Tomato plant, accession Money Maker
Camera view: tilt-top (135 deg); turntable rotation: 90 degrees
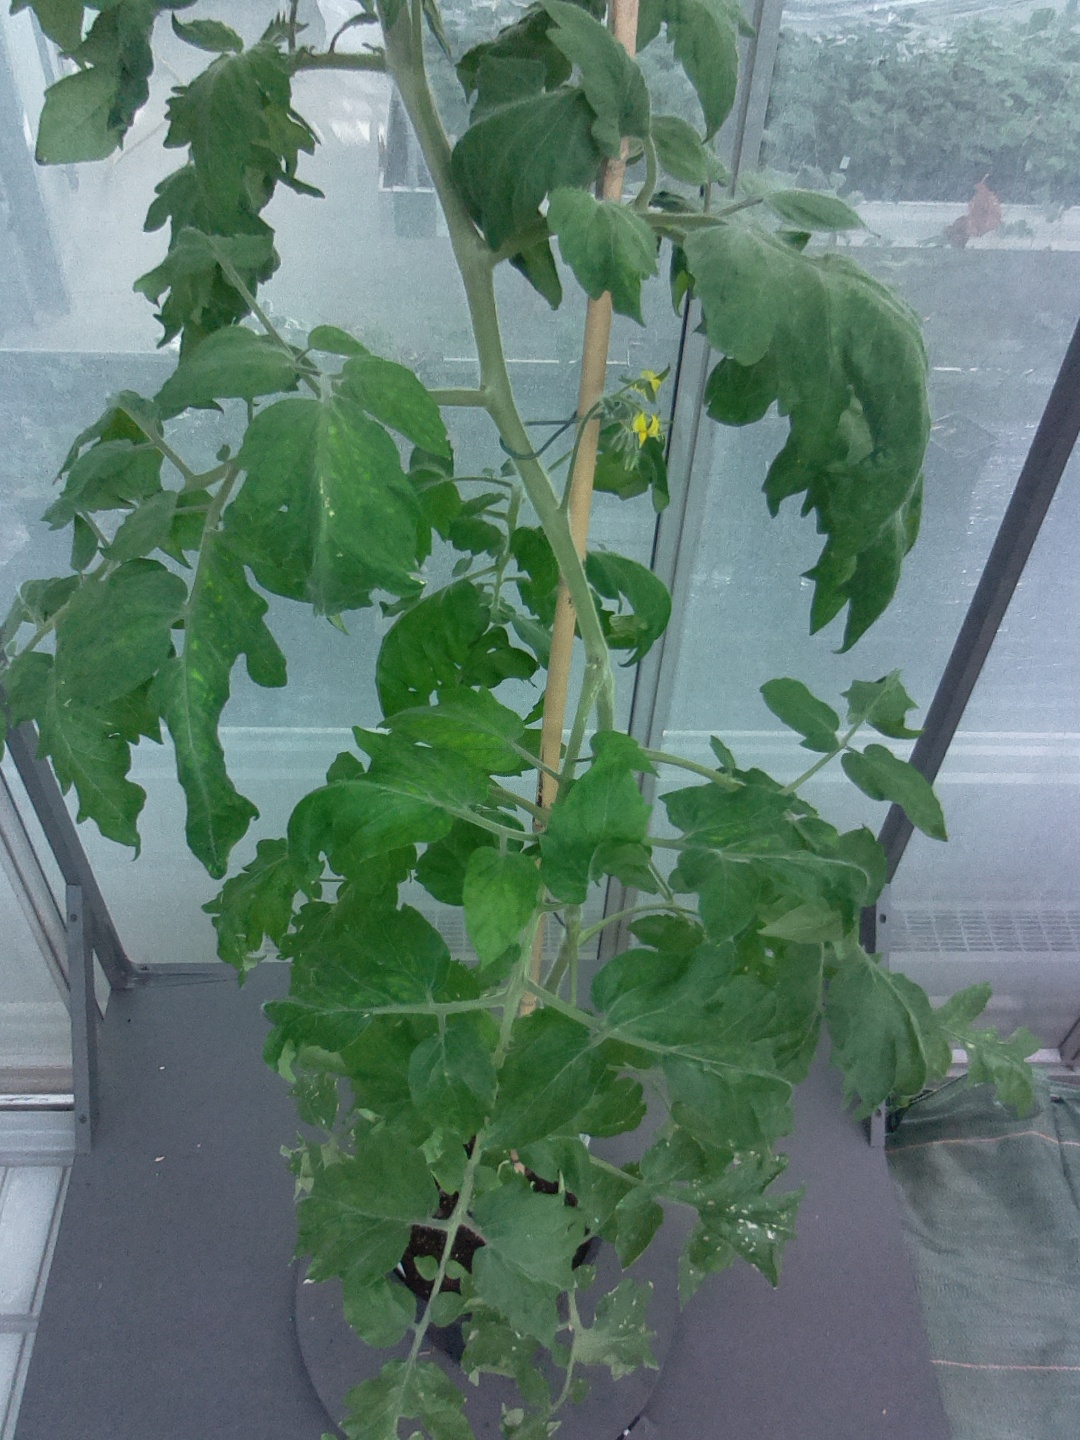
BBCH growth stage 62: 20%-30% of flowers open